Naumburg Cathedral and the High Medieval Cultural Landscape of the Rivers Saale and Unstrut

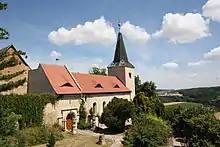
Church in Zscheiplitz

The Benedictine convent of nuns, the Zscheiplitz Monastery, was first mentioned in 1203 and is situated two kilometers west of Freyburg. The name of Zscheiplitz has its roots in the Slavic name "ciplic" (small). Around 1085, after the murder of landgrave Friedrich III, his widow Adelheid donated the estate of Zscheiplitz to the church. It was then turned into a Benedictine monastery.